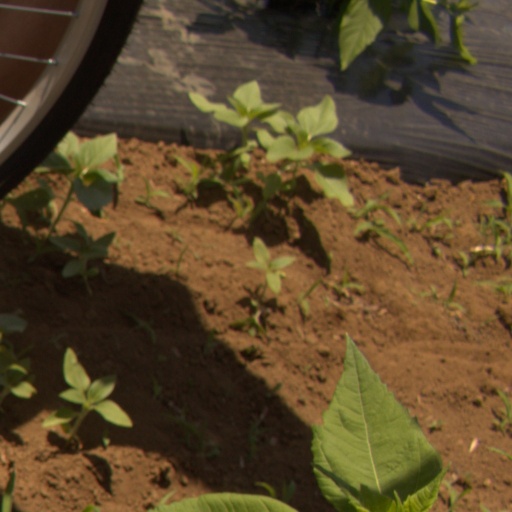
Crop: Jerusalem artichoke